We Heart It

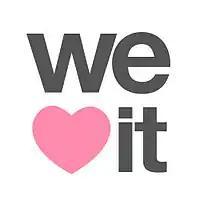
Logo used until 12 December 2016

We Heart It was founded in 2008 by Fabio Giolito, a native of Brazil. He started the site as an alternative to the popular invite-only website FFFFOUND! when he was unable to get an invitation. We Heart It was based around the idea of "hearting" photos and saving them for sharing with friends. The product then began to grow organically.